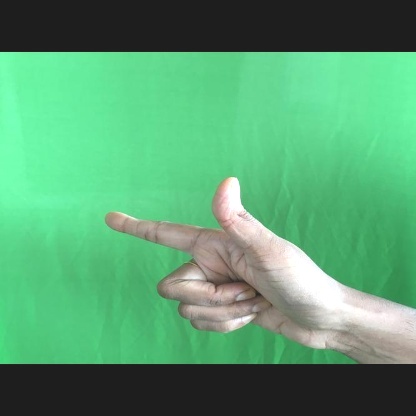
Mudra: Chandrakala